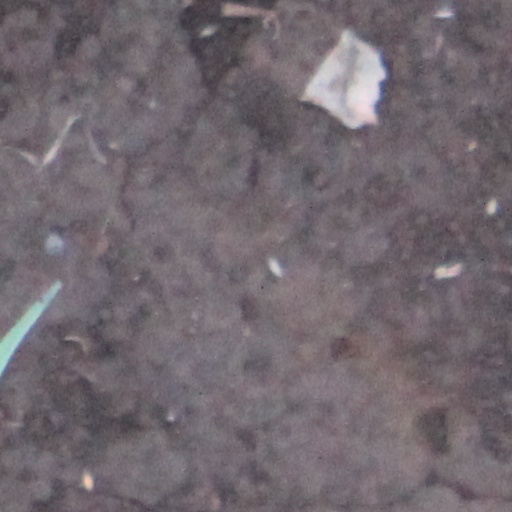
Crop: wheat